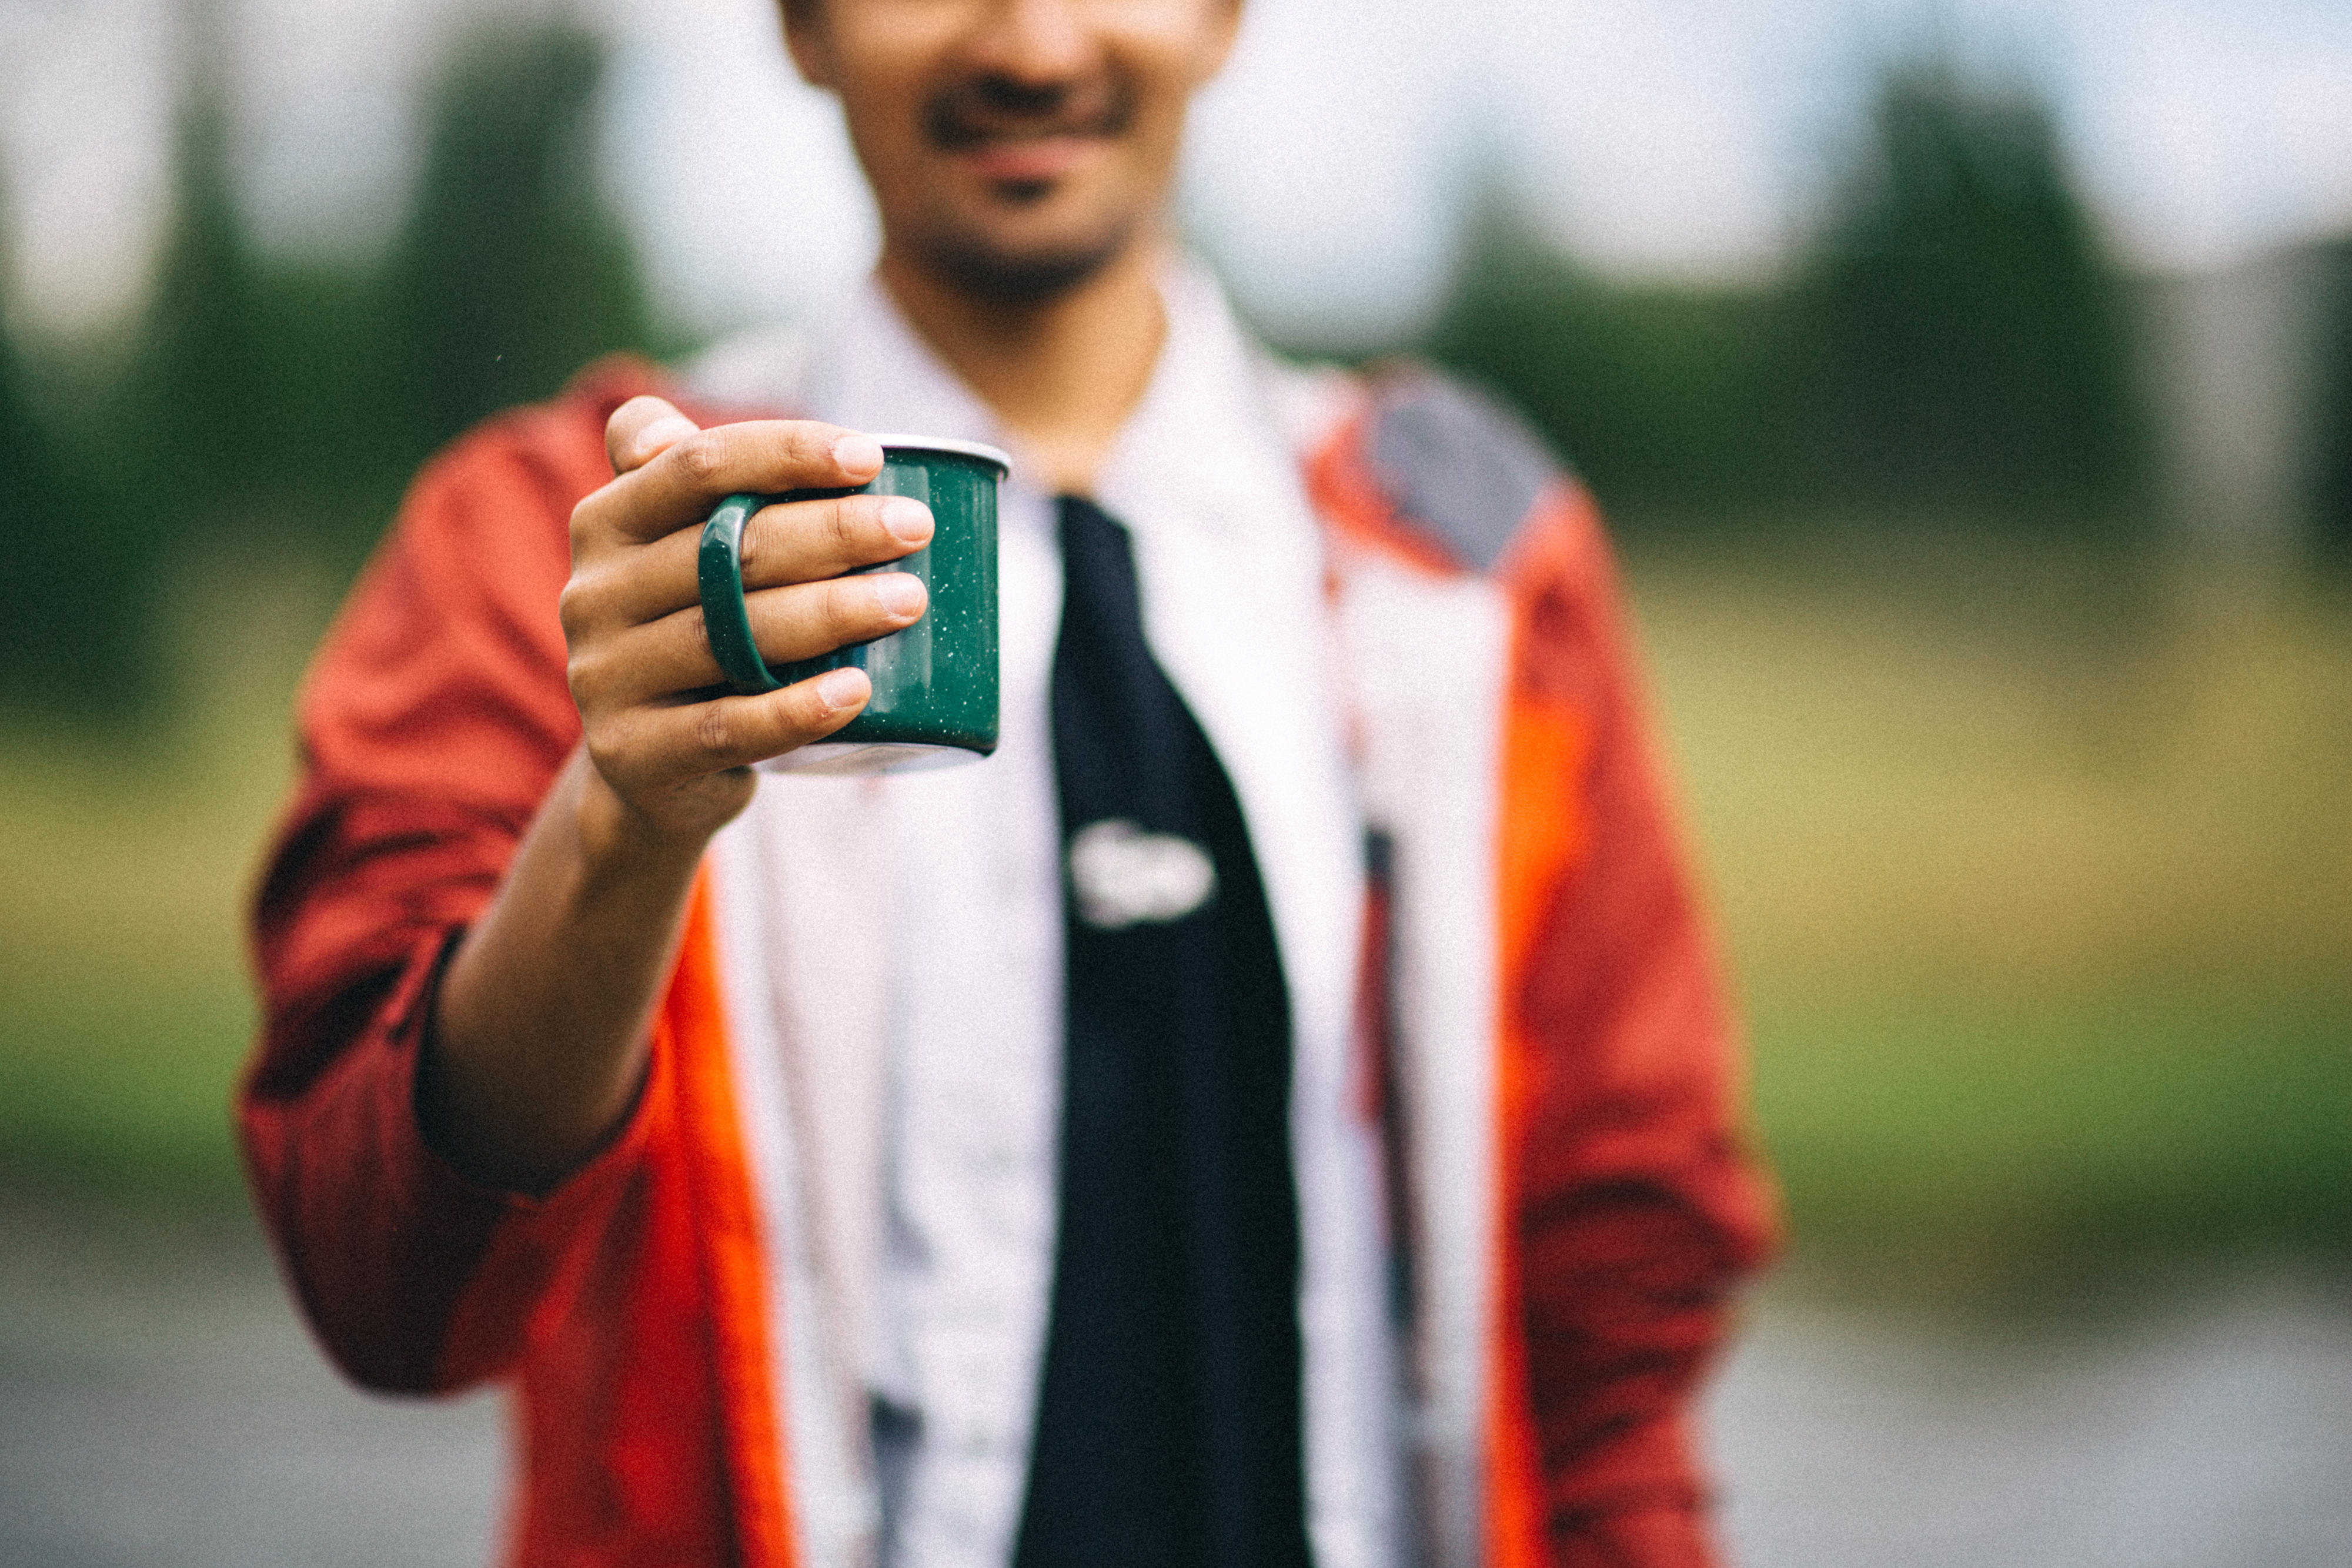
hand, man, person, blur, male, cup, red, color, child, mug, outdoors, photograph, public domain images